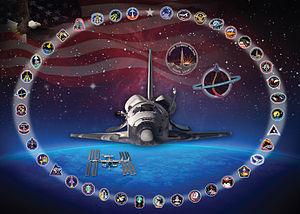
Discovery ou OV-103 est une navette spatiale américaine. Tout comme la navette Endeavour, elle porte le nom d'un des navires de James Cook, cartographe et explorateur anglais.